Pontiac LeMans

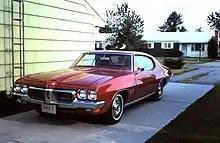
1970 Pontiac LeMans Sport coupe (front/driver side)

For the 1969 model year, the 350 V8 engine came as 2-barrel and an optional 4-barrel version. The ten horsepower increase over 1968's engines was due to a different cam and the use of the #48 big valve heads, the same head used on the Ram Air 3 400-cubic inch engine and the 428-HO engine at . The 1969 model year would be the last high-performance version of the Pontiac 350. Also in its final year, the power rating of the Sprint 250 cu in OHC six increased from to with manual transmissions but remained at 215 hp with automatic transmission.